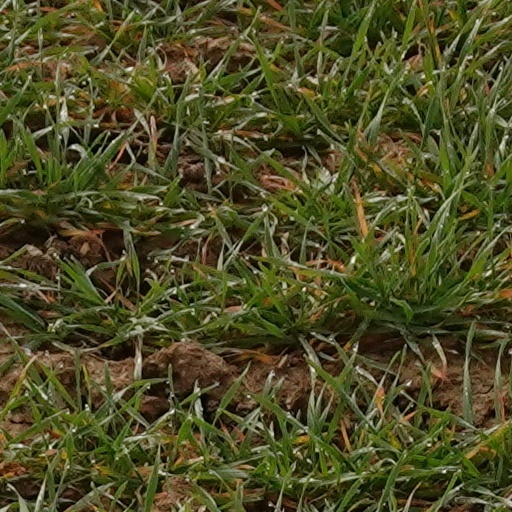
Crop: wheat